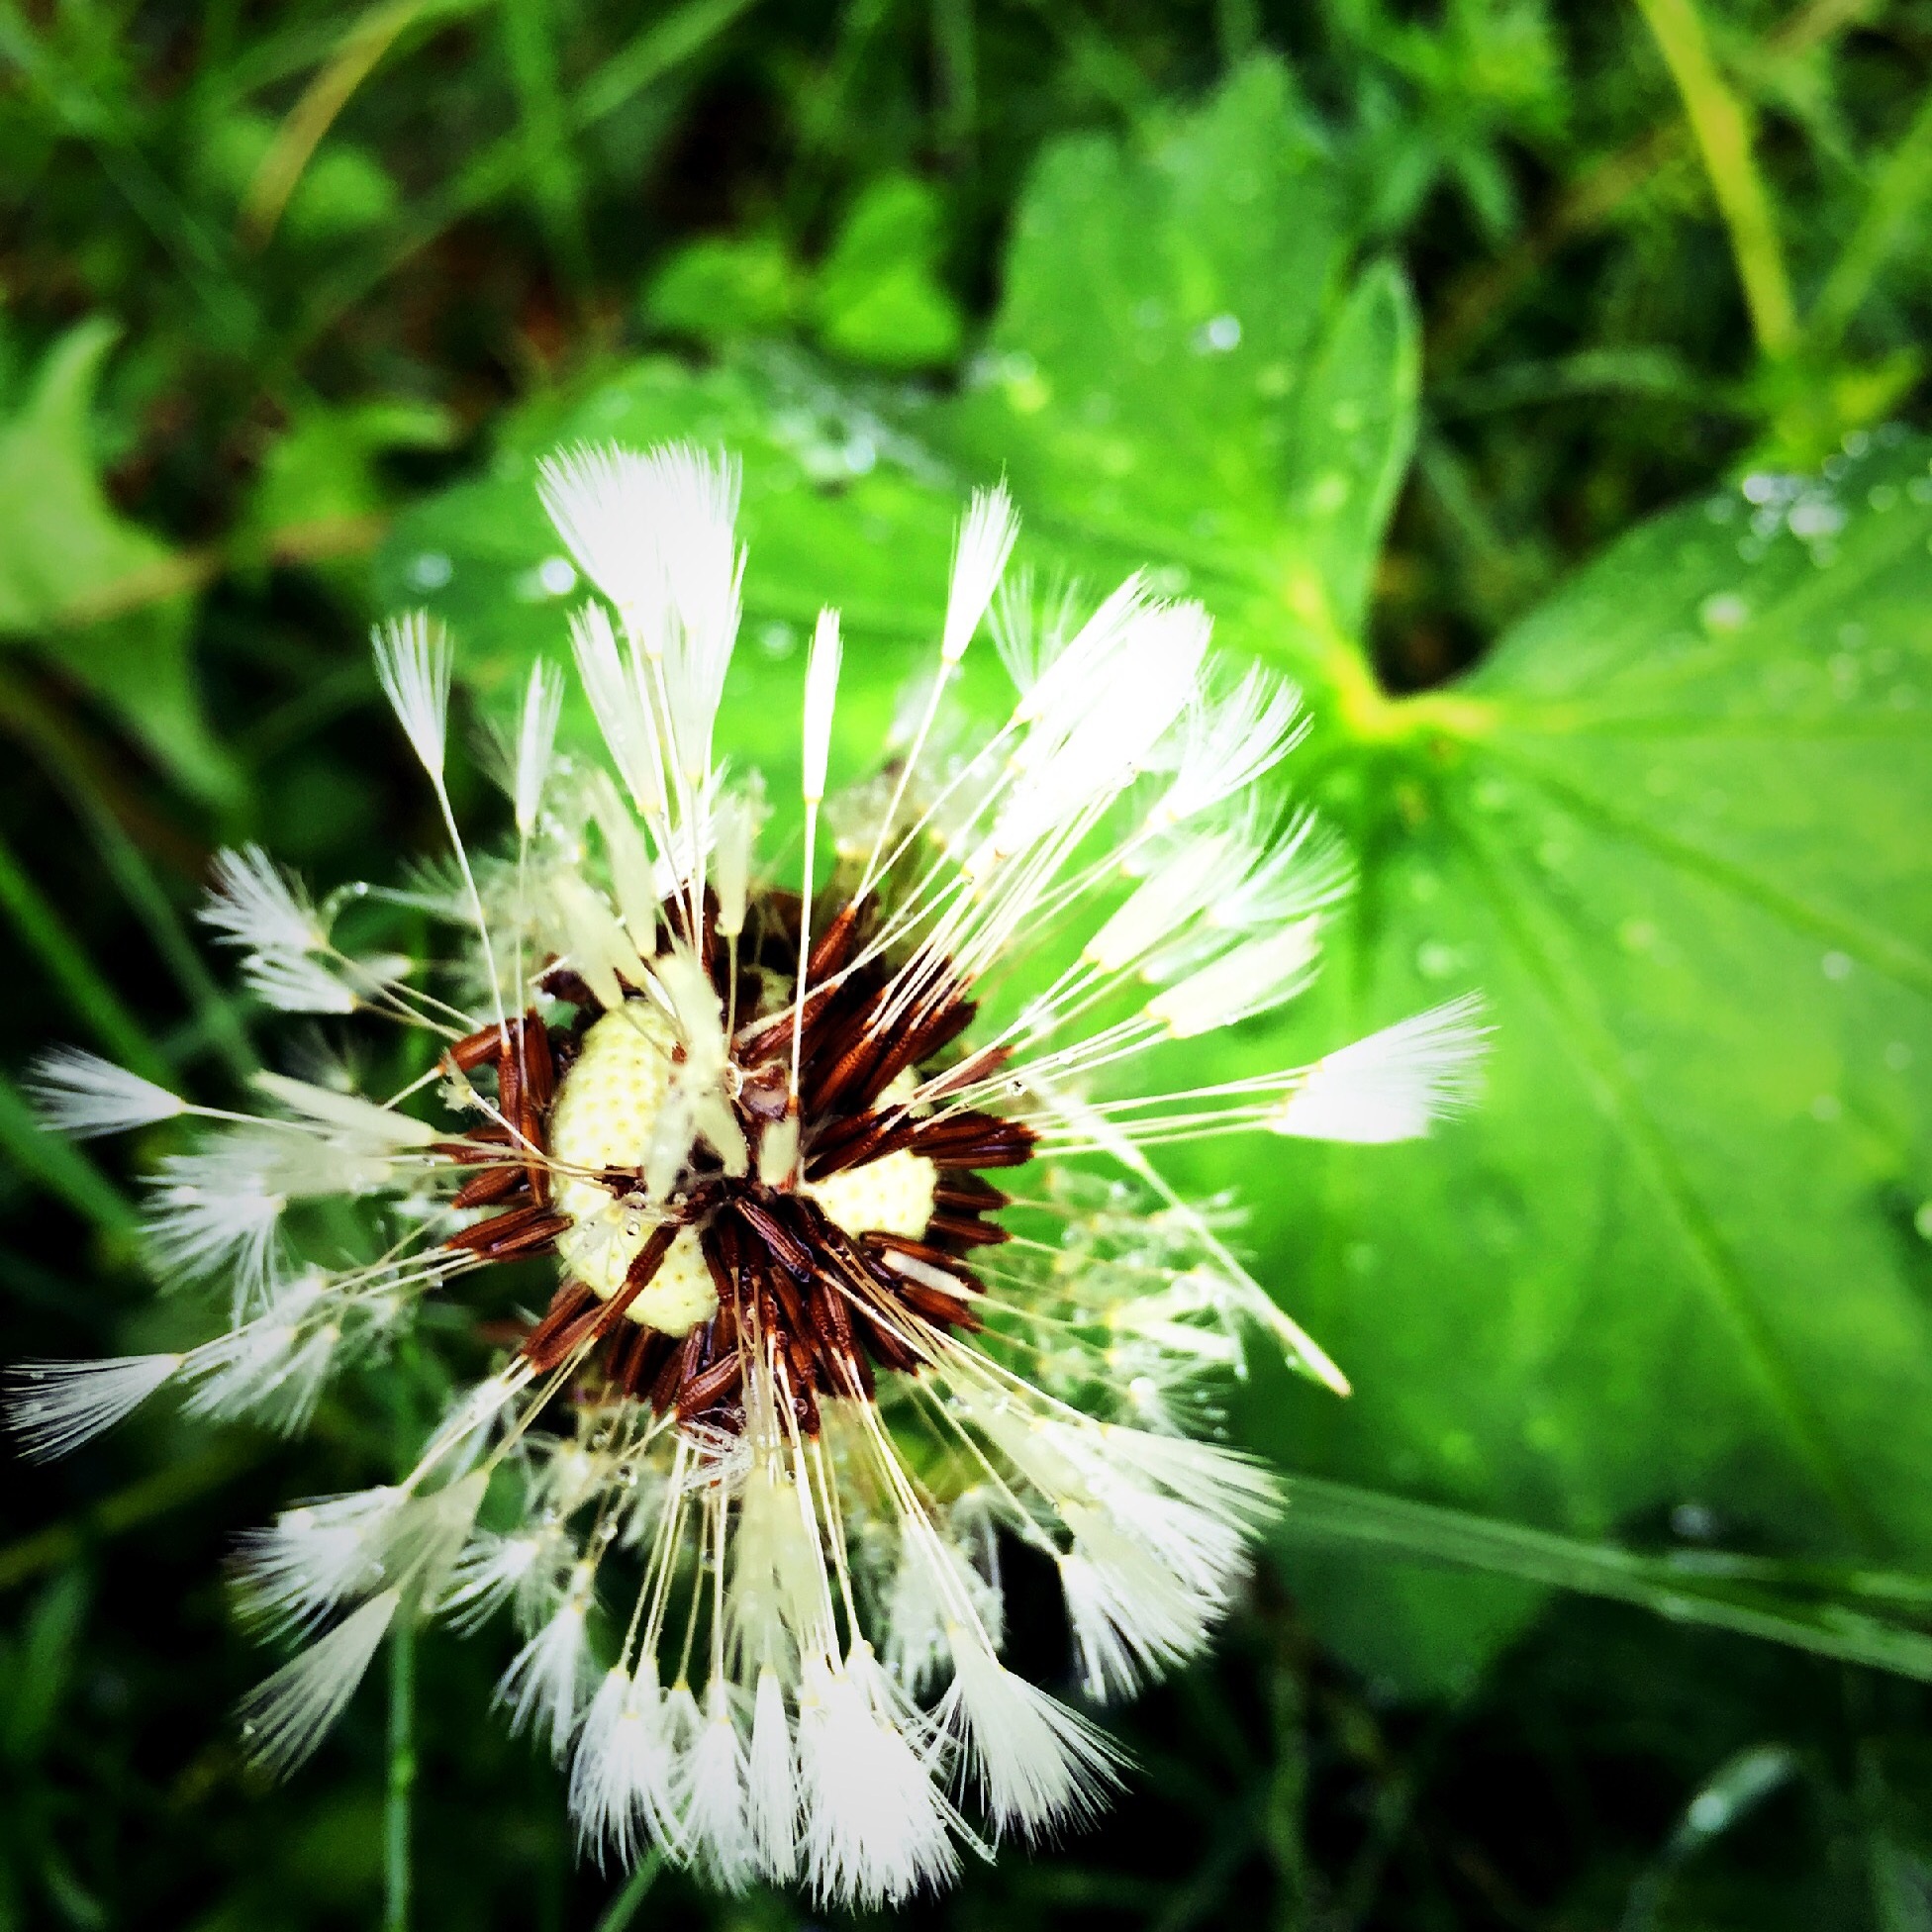
nature, grass, blossom, plant, photography, meadow, dandelion, leaf, flower, summer, green, botany, garden, flora, wildflower, close up, bed, beautiful, weeds, sorry, wistful, macro photography, flowering plant, land plant